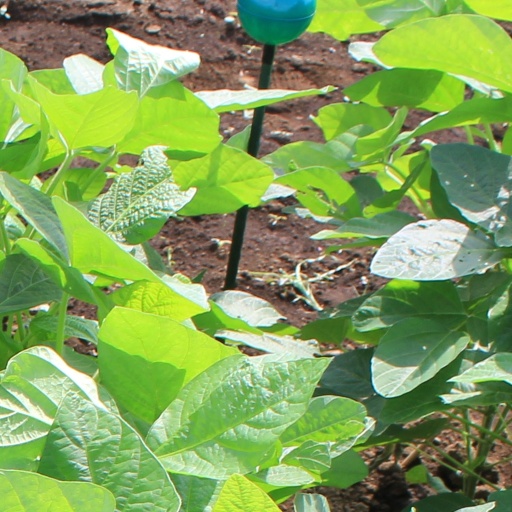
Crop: soybean